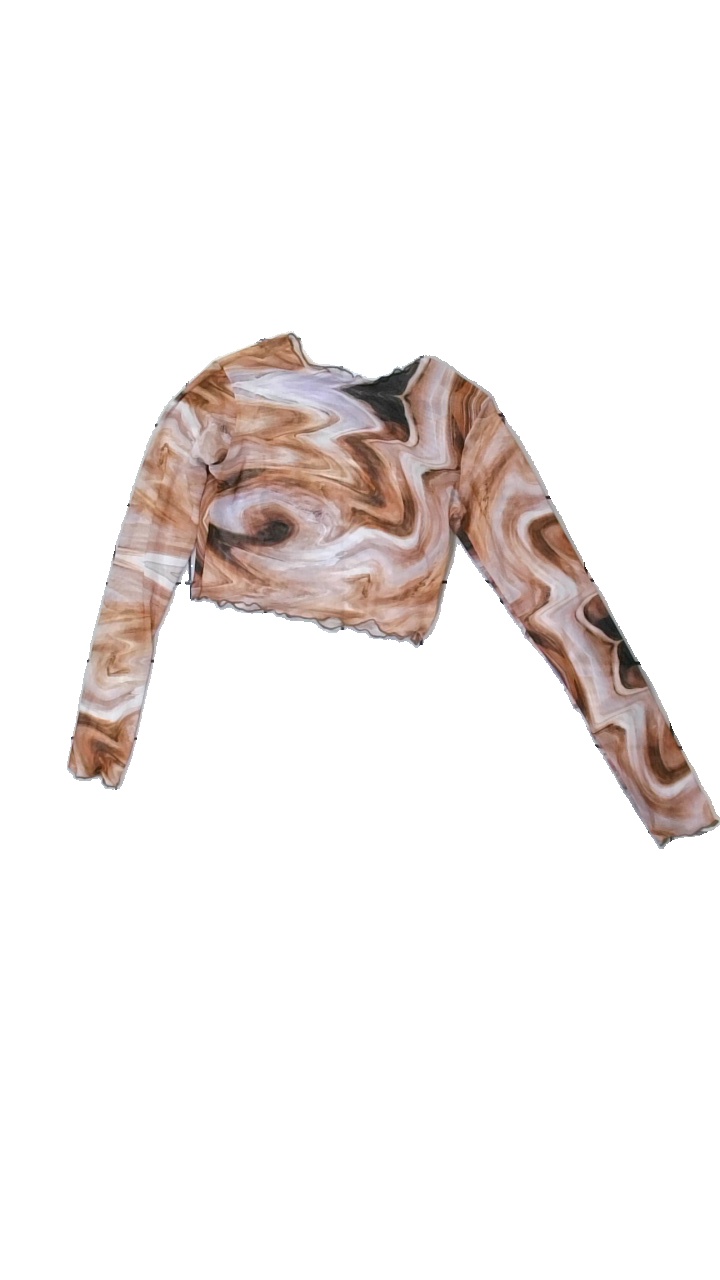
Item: Top (Ladies)
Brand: Missing
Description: Mesh patterned top
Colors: Purple, White, Brown
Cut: Tight
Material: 100% Polyester
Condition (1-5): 5
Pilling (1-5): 5
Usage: Reuse
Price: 50-100